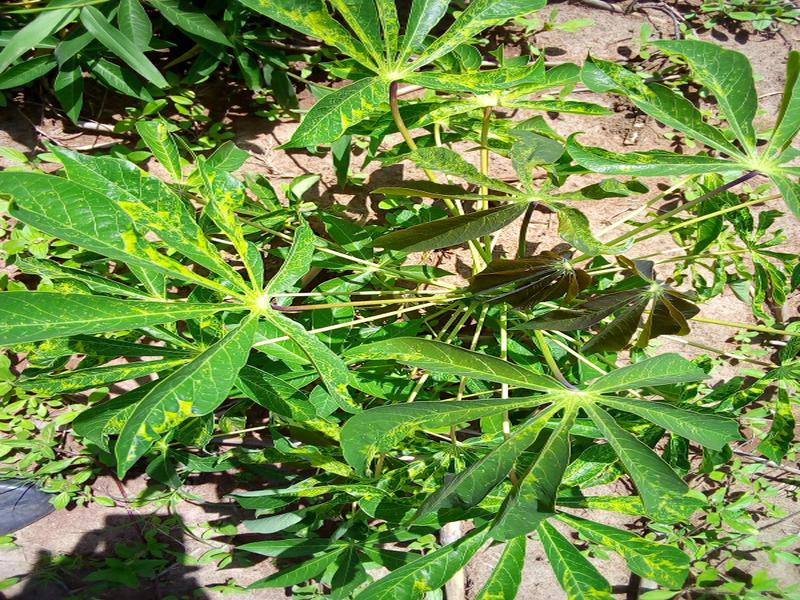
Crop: cassava
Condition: mosaic_disease